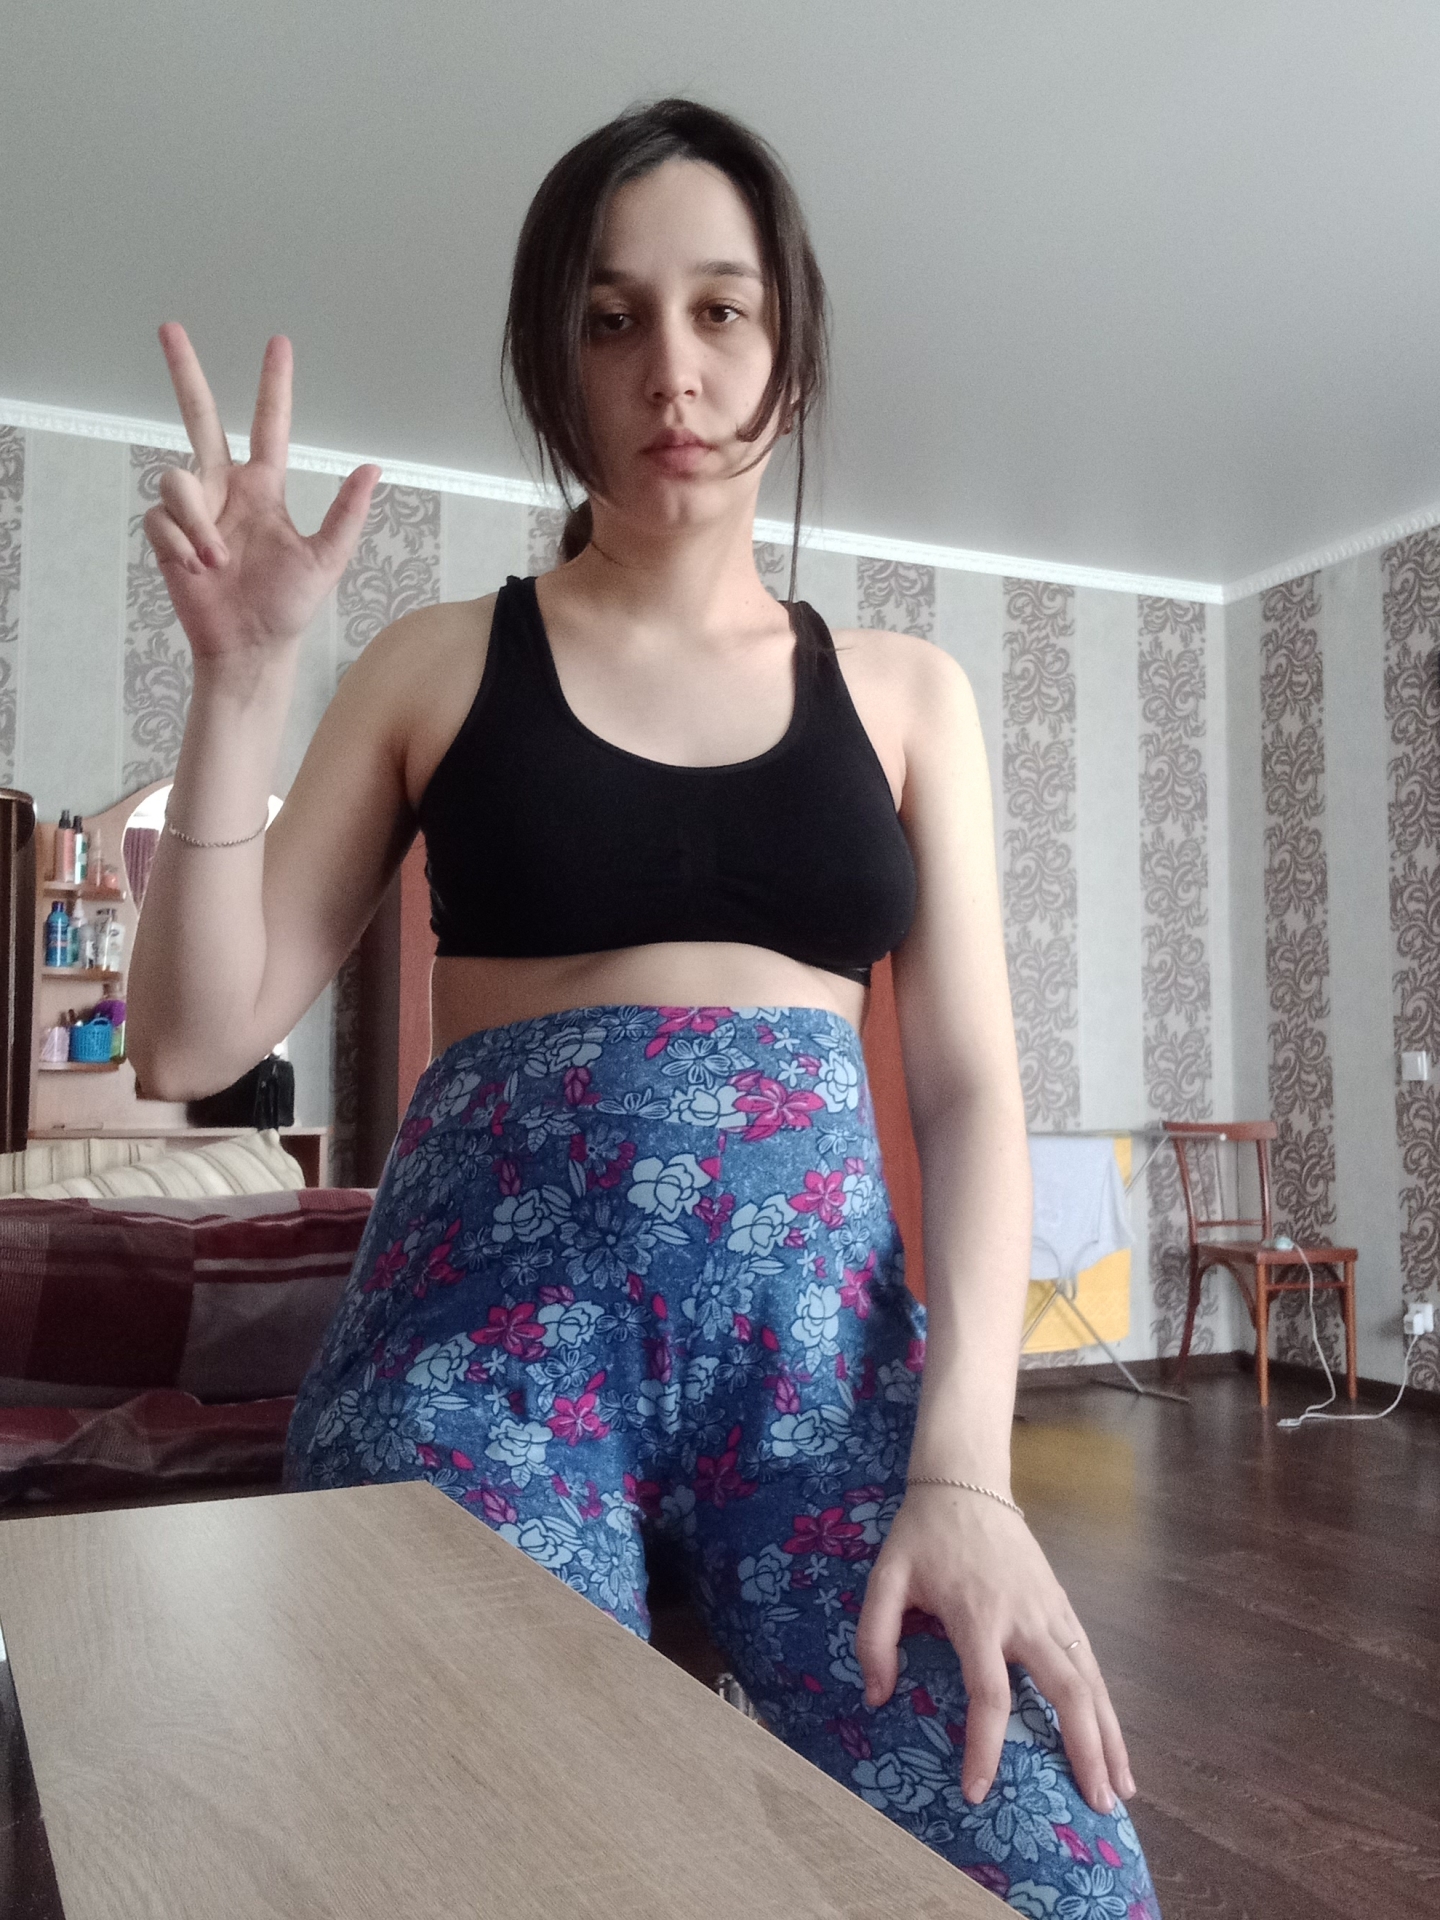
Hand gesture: three2